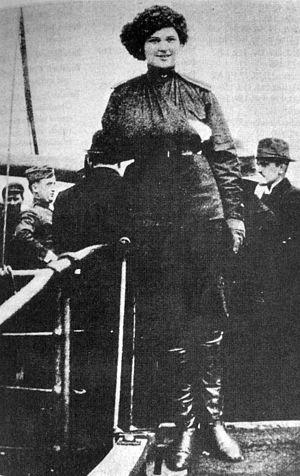
Marina Yurlova à son départ vers le Japon 1919
Marina Maksimilianova Yurlova est une actrice russe d'origine cosaque, née au tout début du XXᵉ siècle dans le Kouban.